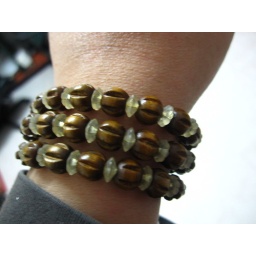
Carved wooden beads separated by yellow acrylic flower beads on elastic string.